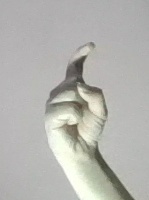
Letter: ra